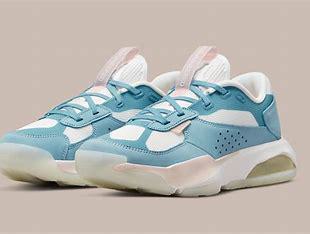
Brand: Jordan
Model: Air 200E